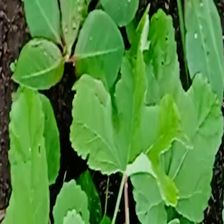
Weed species: Little_Mallow(Malva parviflora)